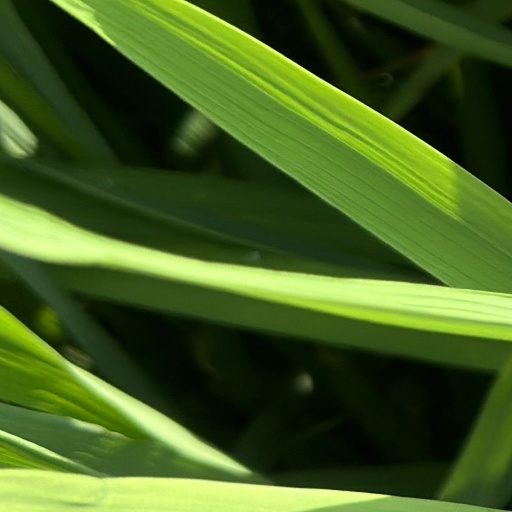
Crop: rice